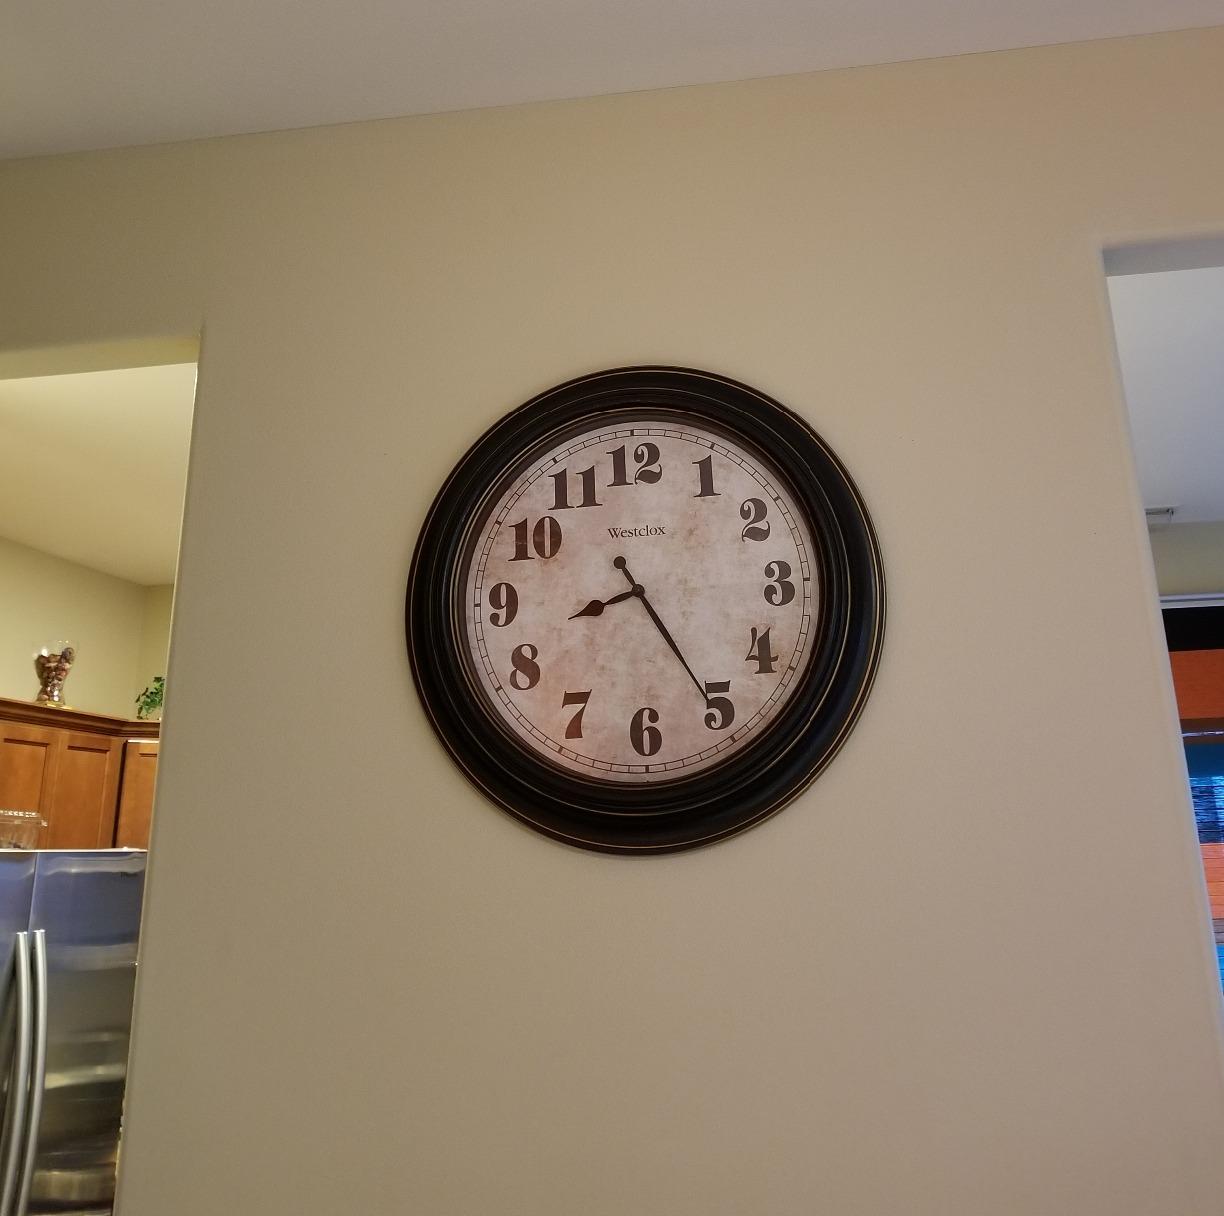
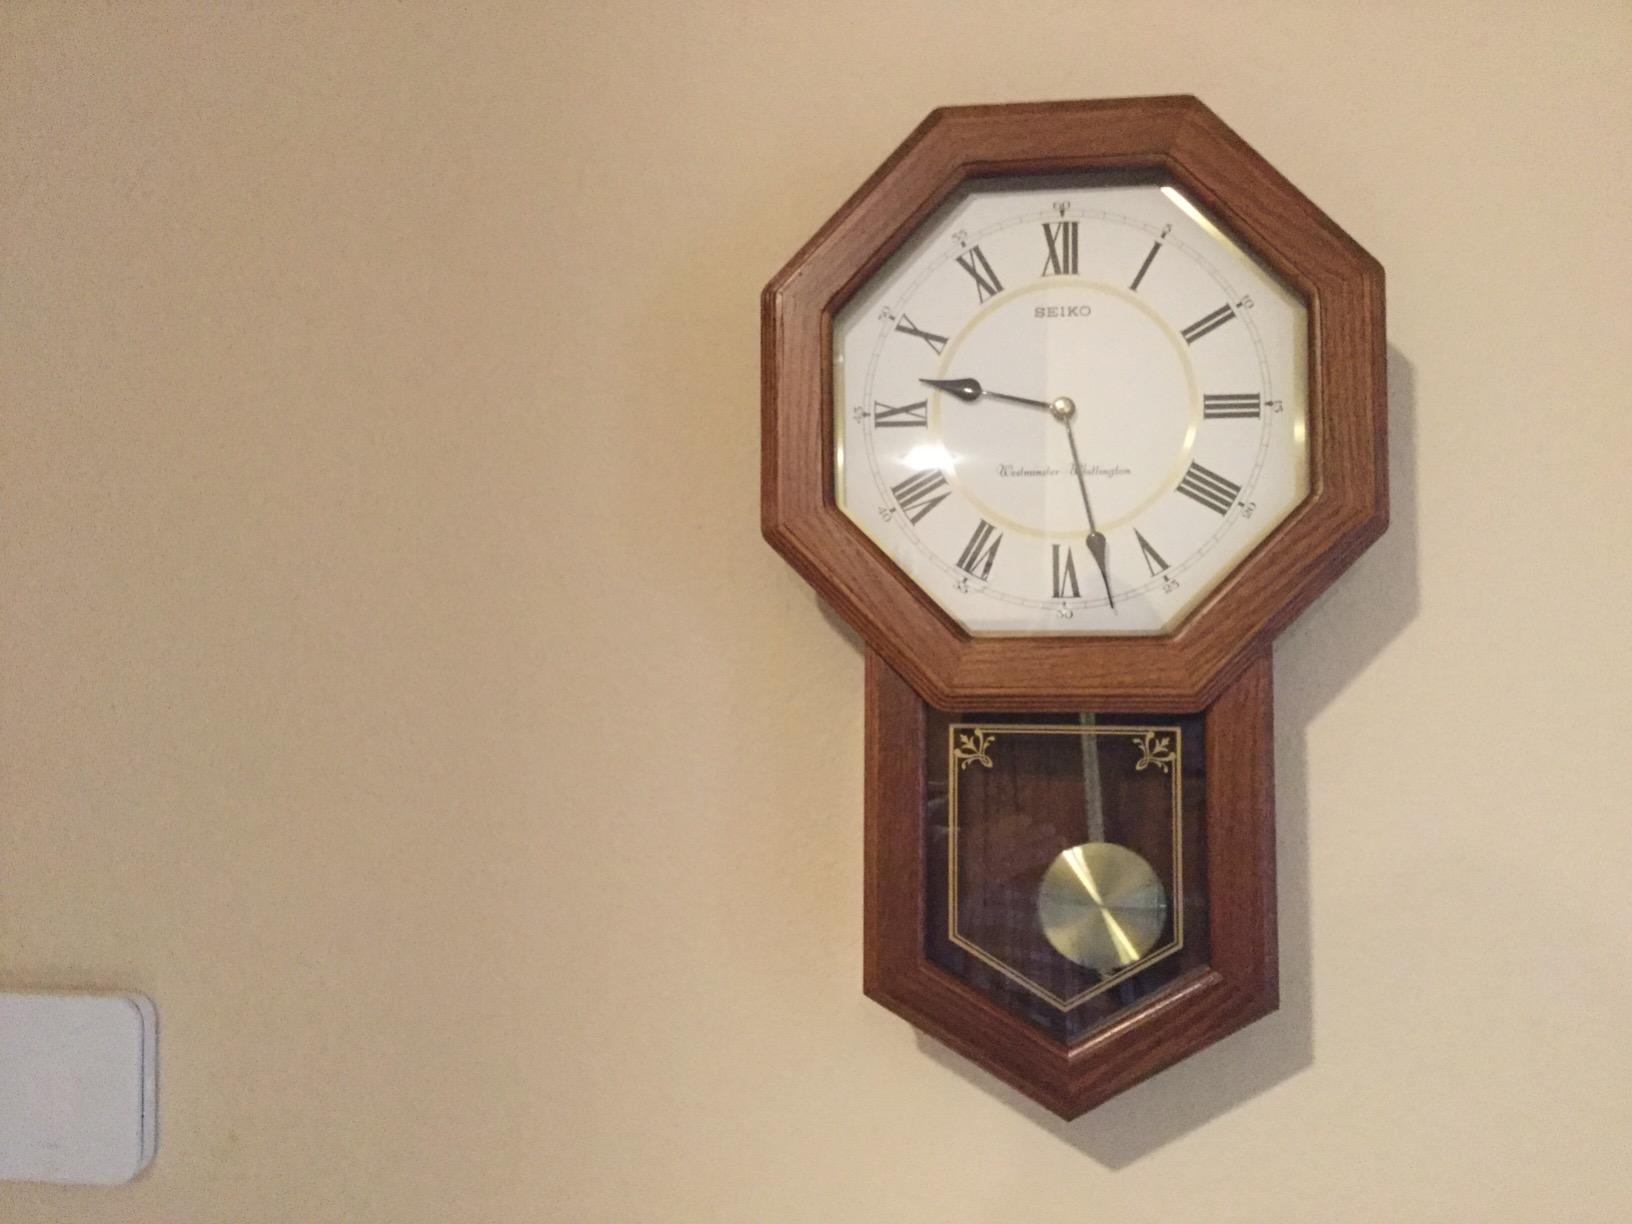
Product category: clock
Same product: no